Zhuhai railway station

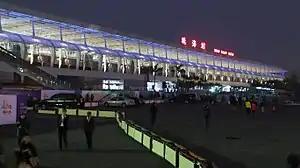

Zhuhai railway station, also known as Gongbei station, is an elevated station of the Guangzhou–Zhuhai intercity railway (Guangzhu ICR). It is located in the Gongbei Subdistrict ("jiedao") of Xiangzhou in Zhuhai, Guangdong, China, beside the Gongbei Port and parallel to the border between mainland China and Macau. The station is the southern terminus of the Guangzhou–Zhuhai intercity railway and the northern terminus of the Zhuhai–Zhuhai Airport intercity railway.